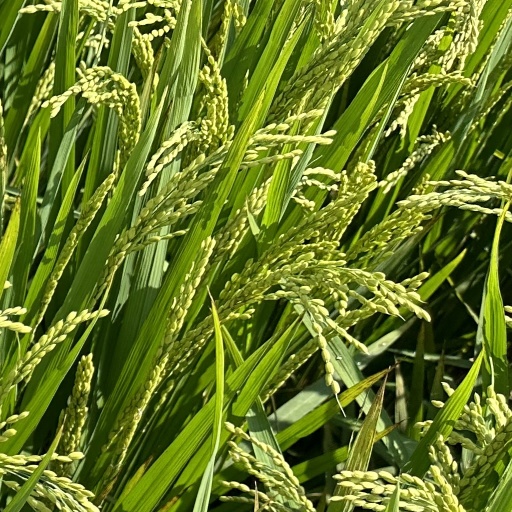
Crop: rice